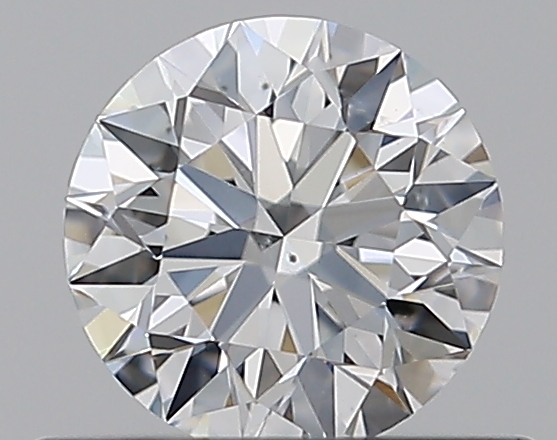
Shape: round
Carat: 0.52
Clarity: VS2
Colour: G
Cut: EX
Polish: EX
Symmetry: EX
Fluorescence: N
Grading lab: GIA
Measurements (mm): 5.13 x 5.15 x 3.21